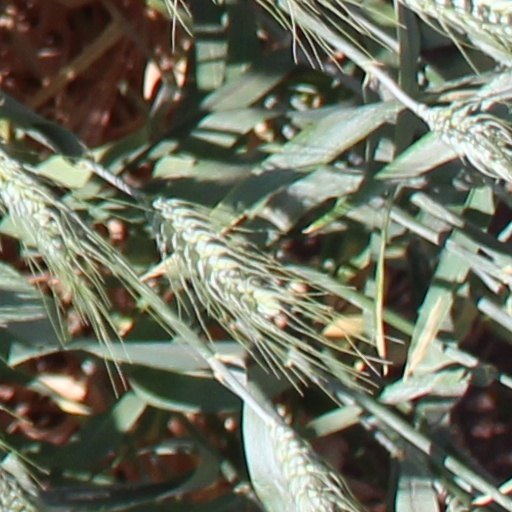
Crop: wheat